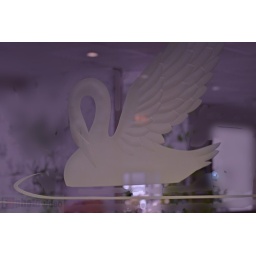
Chinese Swan Swimming in the silver lake  - 071:365